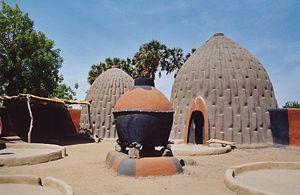
Les Mousgoum sont un peuple d'Afrique centrale et occidentale. Riverains du Moyen-Logone, ils sont surtout présents dans les plaines du nord-Cameroun et au sud-ouest du Tchad, également dans l'est du Nigeria. Ils font partie du groupe des Kirdis. Leur architecture traditionnelle a été très étudiée.
L'art camerounais est caractérisé par une très grande diversité de style liée à son histoire et sa géographie.
La voûte nubienne est « un procédé architectural antique, venu du haut Nil [... qui] permet de construire avec un outillage basique, des matériaux locaux et des compétences techniques simples des habitations aux toitures voûtées restaurant la possibilité du toit terrasse », et utilisant de la terre crue séchée au soleil.
La construction en terre désigne les techniques et réalisations de la construction en terre.